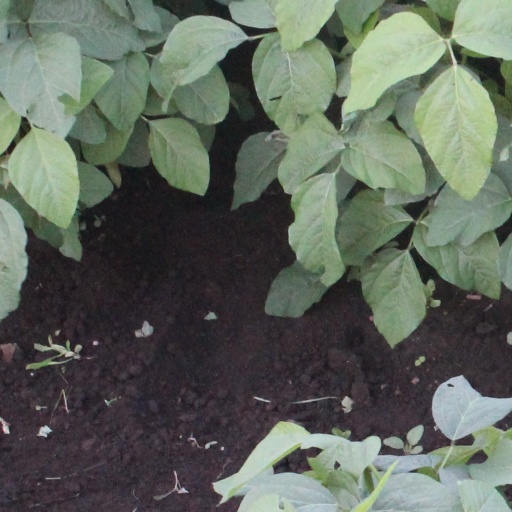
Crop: soybean